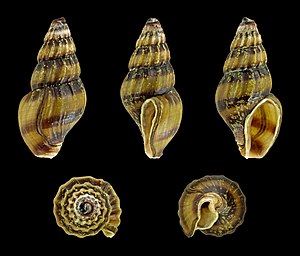
Clea helena
Clea helena er en sneglespisende rovsnegl, som bl.a. anvendes i hobbyakvarier til at udrydde uønskede sneglearter. Den har sin oprindelse i det sydøstlige Asien, Indonesien, Java og Thailand. Ud over at spise snegle tager den alger fra glasvægge og rester fra bundlaget samt mallepiller.